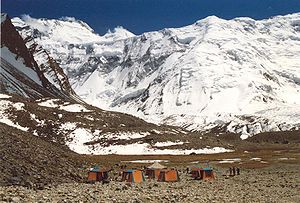
Pamir / Geografi
Pik Ismoil Somoni, 7.495 m.o.h.
Pamir er et fællesnavn på et område med bjergkæder og højsletter i Centralasien, beliggende i Tadsjikistan, Kirgisistan, Afghanistan, Kina og Pakistan. Pamir omfatter et område på 120.000 km².